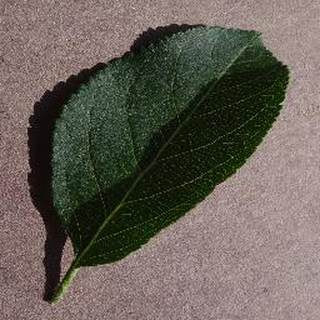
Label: healthy_apple